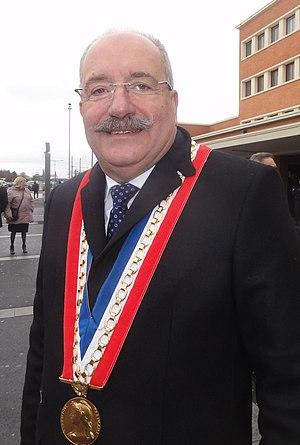
Manifestation contre la suppression des dessertes TGV en gare de Douai le 2 mars 2019. Depicted place&#58
Douaisis agglo est une communauté d'agglomération française, située dans le département du Nord et la région Hauts-de-France, arrondissement de Douai.
Le canton de Douai-Sud-Ouest est une ancienne division administrative française, située dans le département du Nord et la région Nord-Pas-de-Calais.
Lauwin-Planque est une commune française, située dans le département du Nord en région Hauts-de-France.
Le canton de Douai est un canton français du département du Nord créé par le décret du 17 février 2014. Il tient lieu de circonscription d'élection des conseillers départementaux et entre en vigueur lors des élections départementales de 2015.